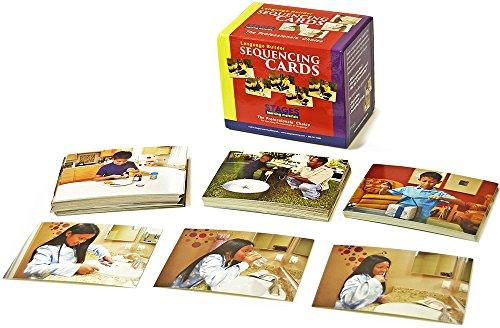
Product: Stages Learning Materials Language Builder Sequencing Flash Cards Photo Action and Self-Help Skills Sequence Cards for Autism Education and ABA Therapy
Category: Toys & Games | Learning & Education | Flash Cards
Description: TEACH MANY DIFFERENT LESSONS including storytelling, what happens next, social stories, verbs, actions, self help skills and health habits.
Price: $34.95